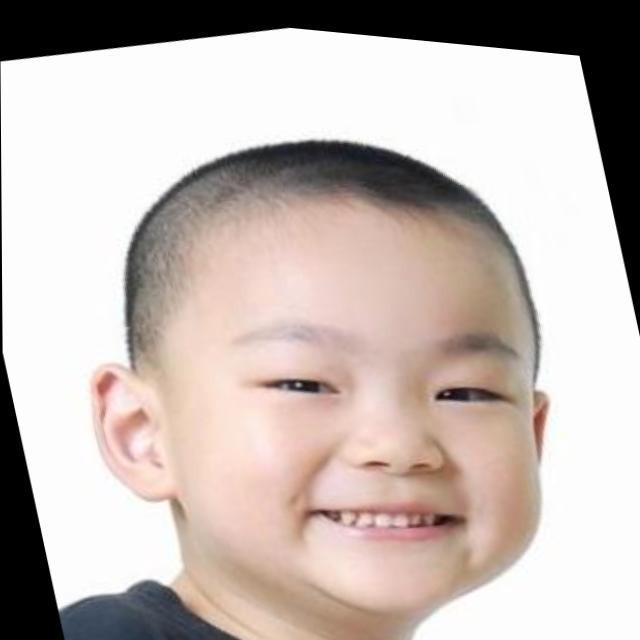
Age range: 0-12